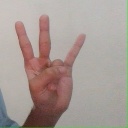
अक्षर: क्ष